Sacred Harp

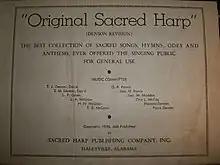
"Original Sacred Harp (Denson Revision)"

Sacred Harp groups always sing a cappella, that is to say, without accompanying instruments. The singers arrange themselves in a hollow square, with rows of chairs or pews on each side assigned to each of the four parts: treble, alto, tenor, and bass. The treble and tenor sections are usually mixed, with men and women singing the notes an octave apart.